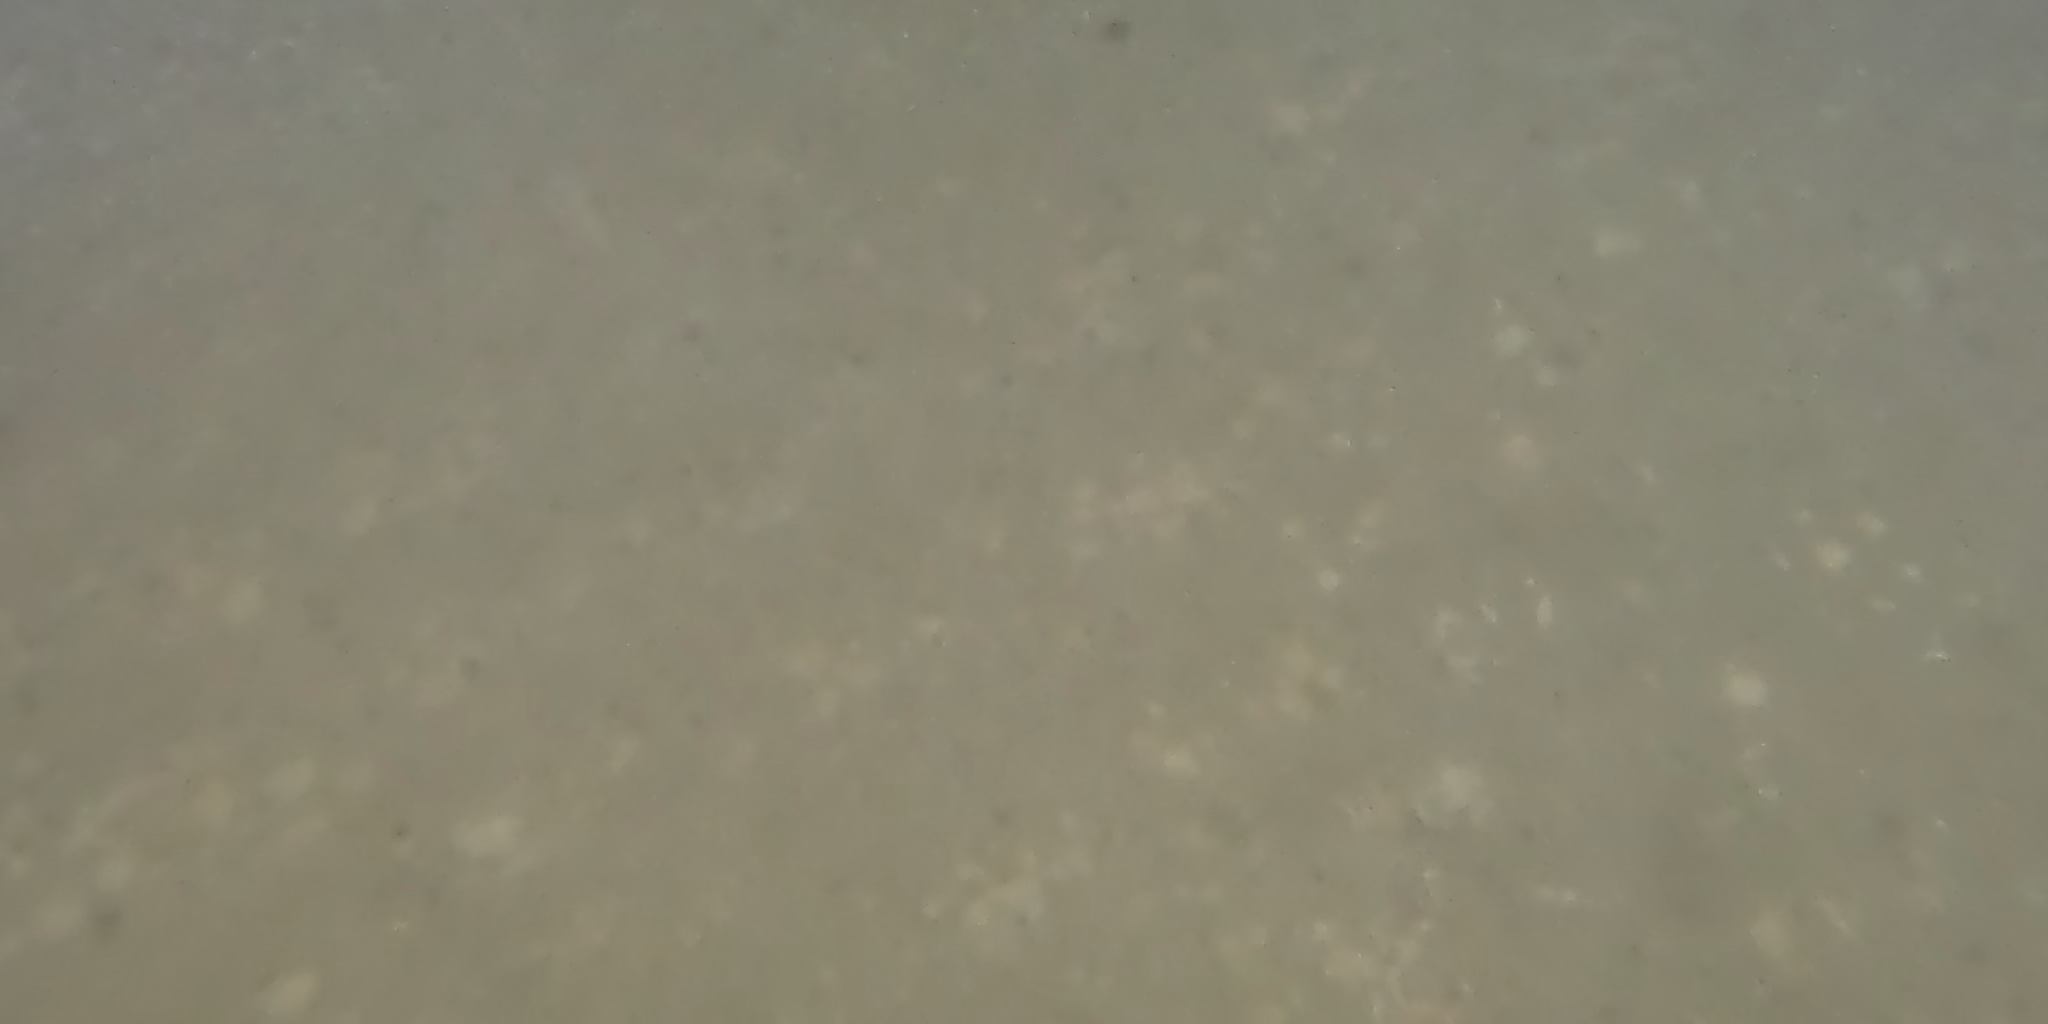
Seabed habitat: sand